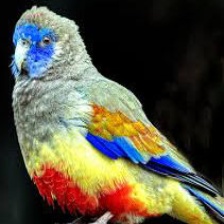
Species: EASTERN BLUEBONNET
Scientific name: NORTHIELLA HAEMATOGASTER